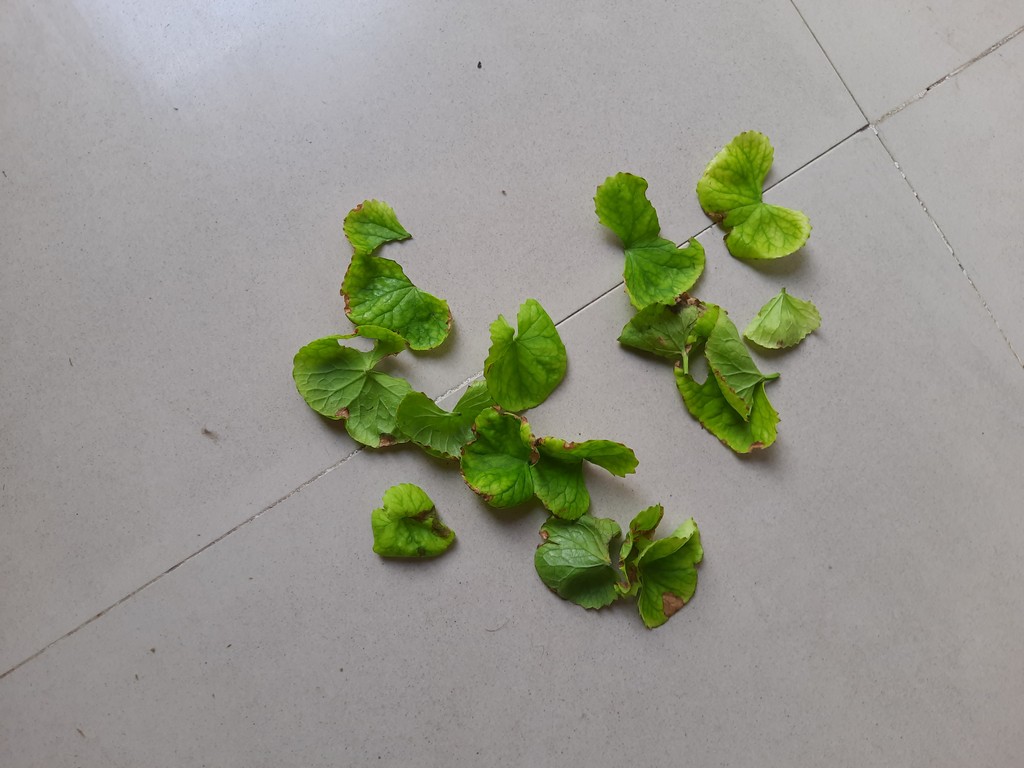
Label: Unhealthy